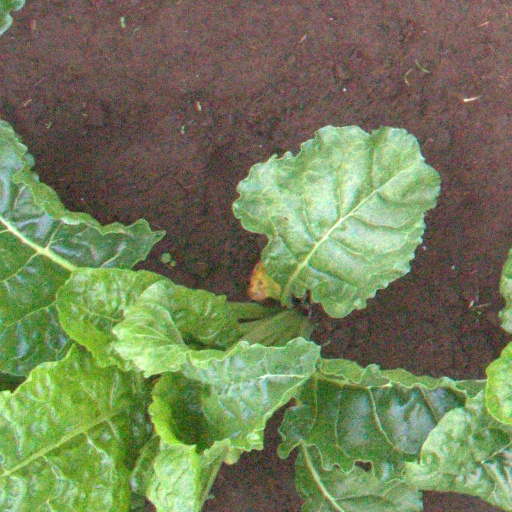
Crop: sugar beet